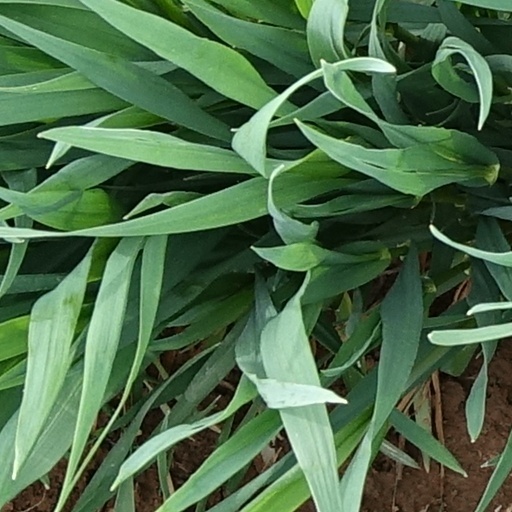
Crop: wheat